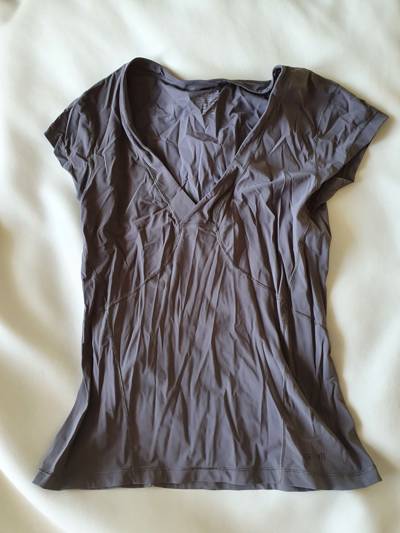
Waste category: clothes